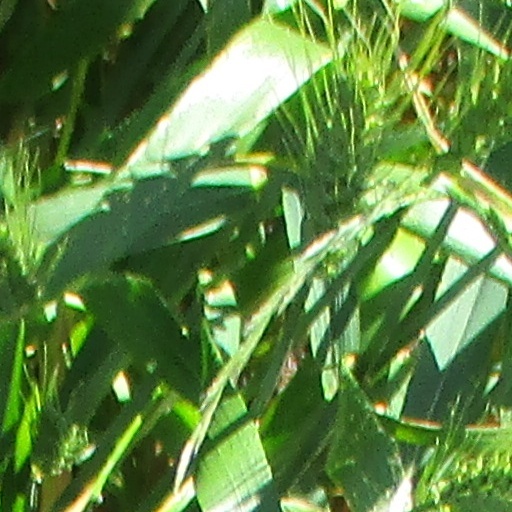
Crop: wheat